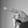
ASL letter: P